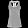
Label: T - shirt / top